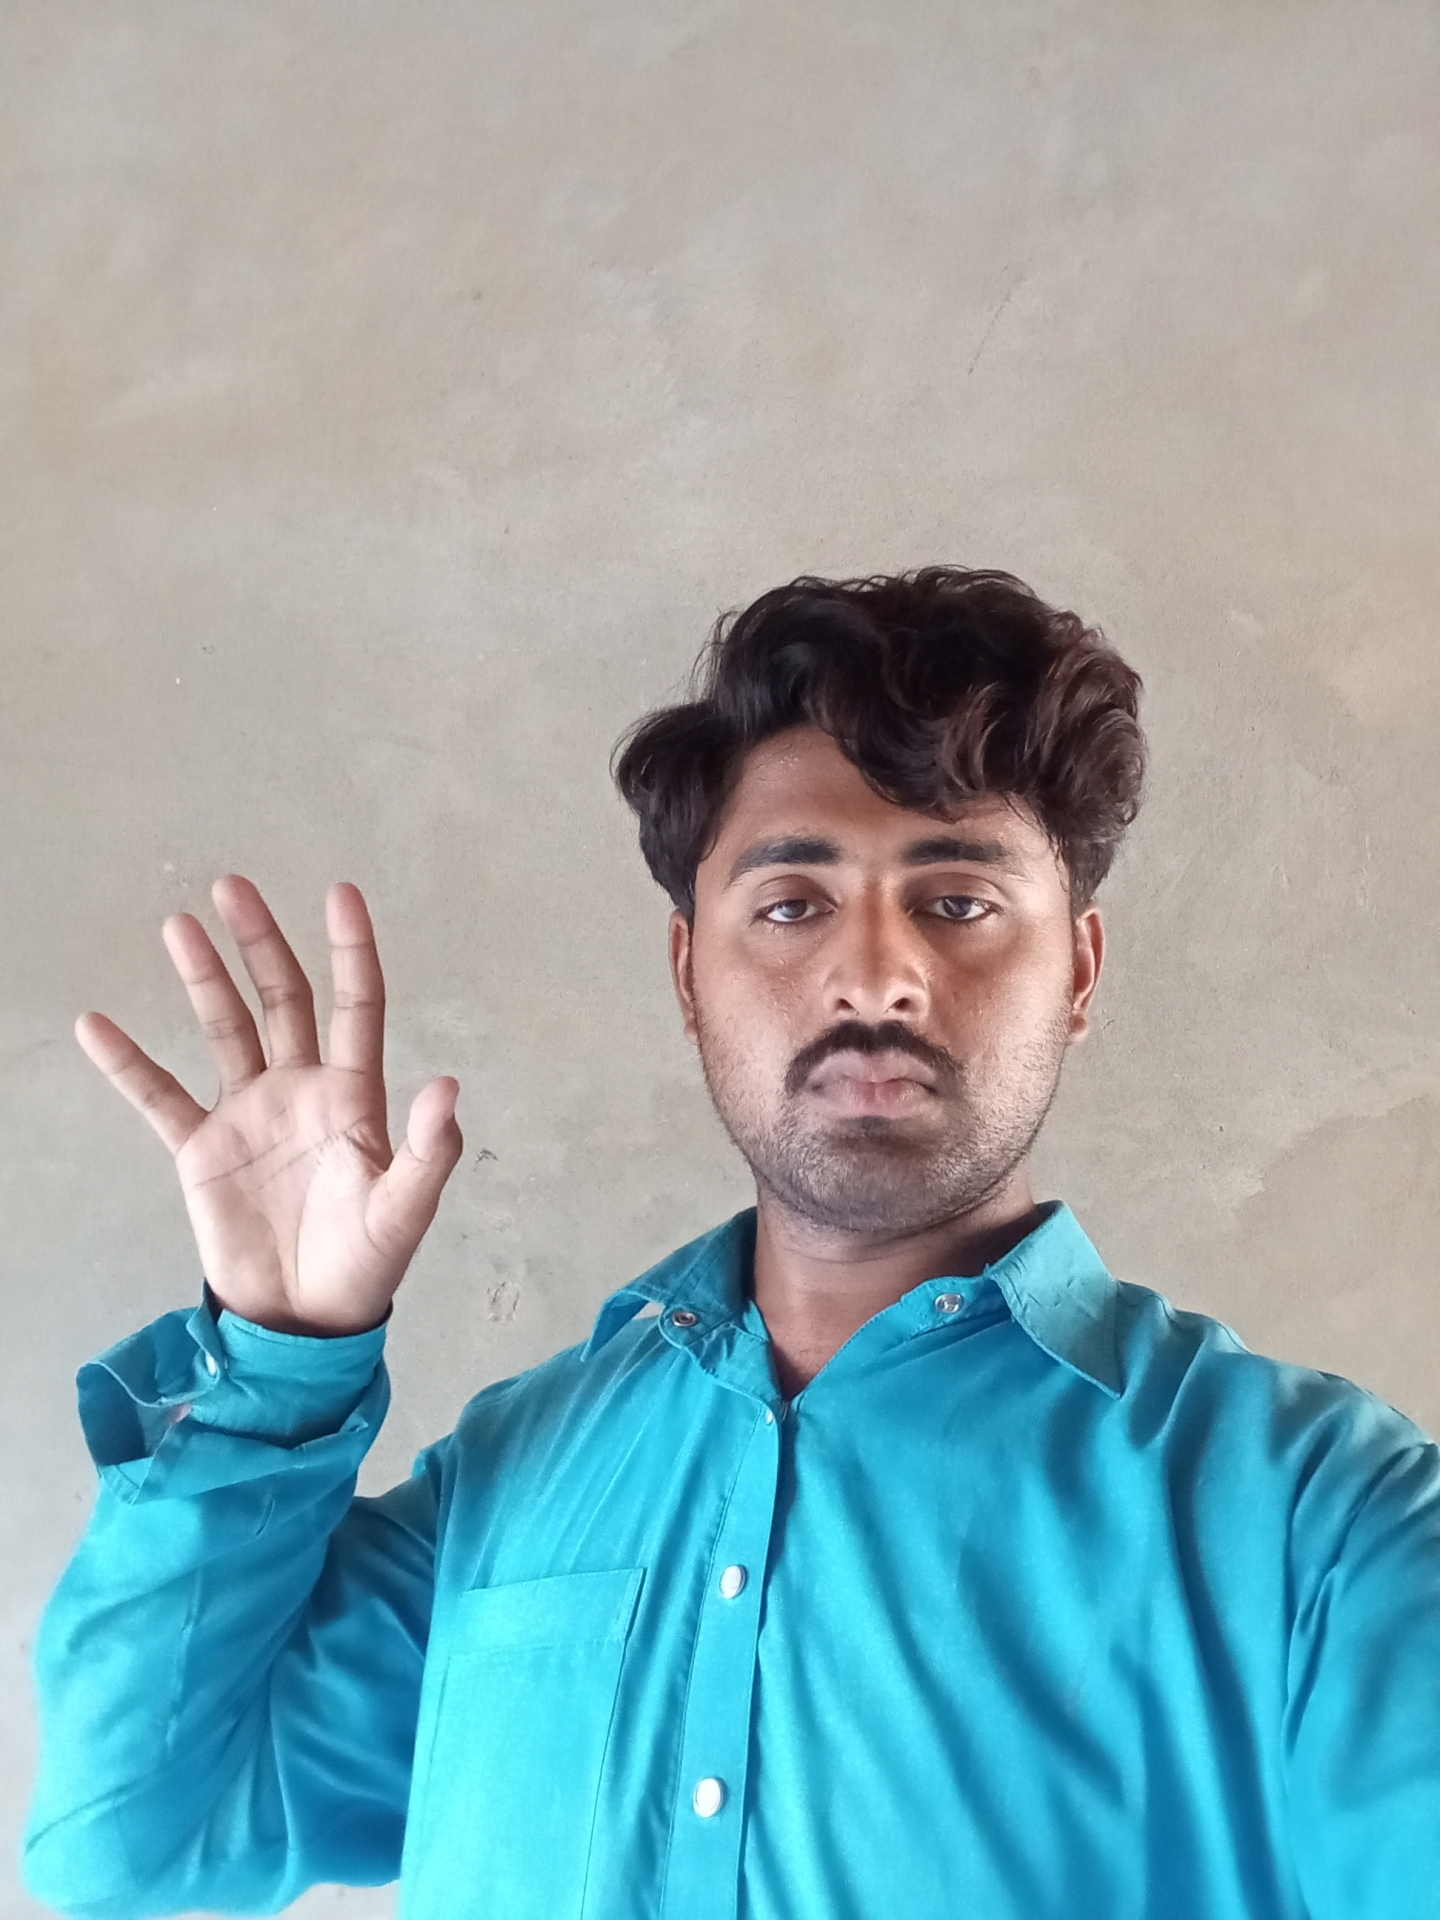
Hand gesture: palm